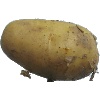
Label: Potato White 1